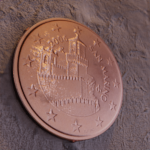
Coin value: 5cents
Country: sm
Edition: 5cen